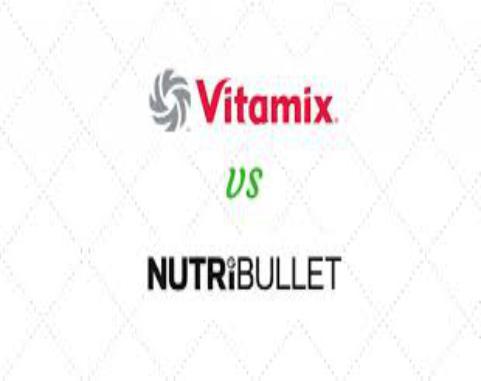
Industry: Necessities